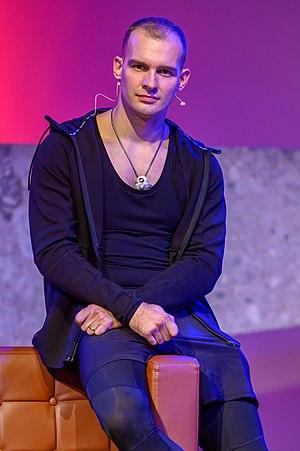
Eric Stehfest, né le 6 juin 1989 à Dresde, est un acteur, réalisateur, écrivain et danseur allemand.